Bishop's Castle railway station

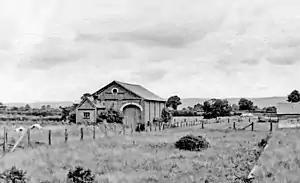
The remains of Bishop's Castle station and goods yard in 1951

Bishop's Castle railway station was a station in Bishop's Castle, Shropshire, England. The station was opened on 1 February 1866 and closed on 20 April 1935.